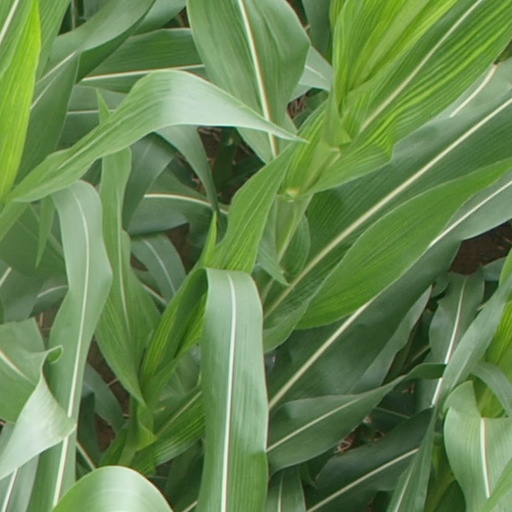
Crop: maize; corn